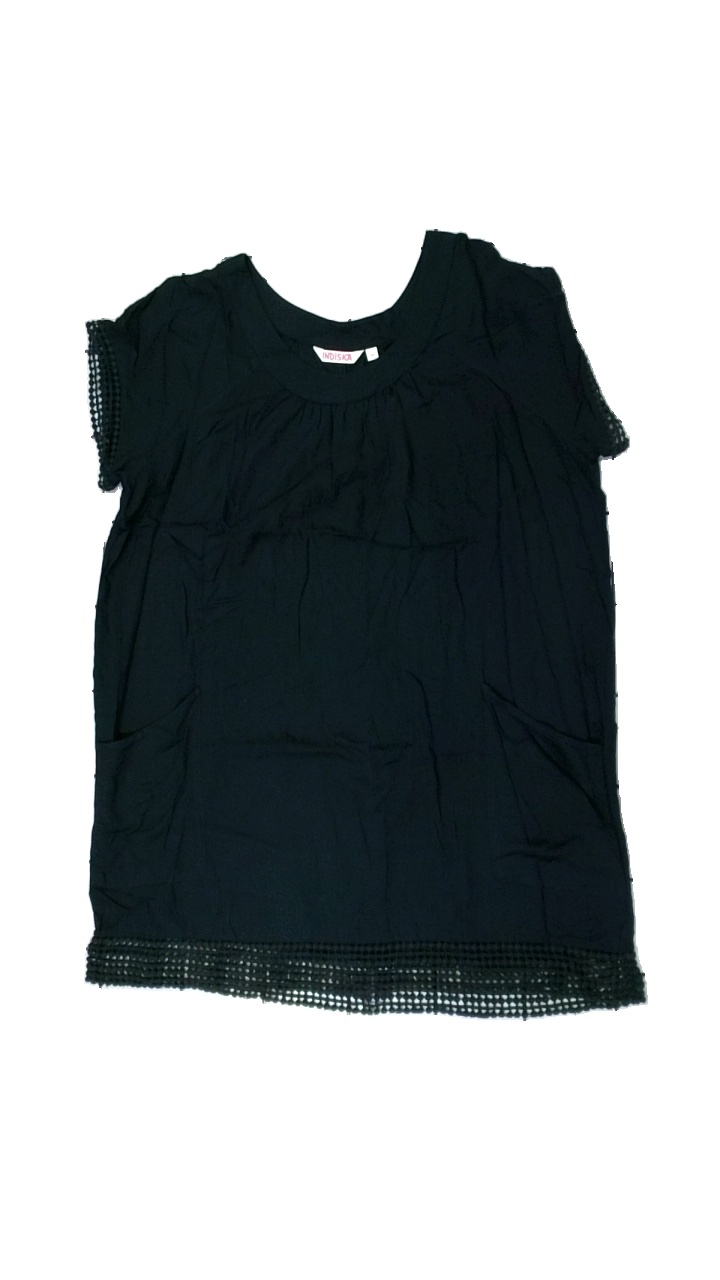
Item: Tunic (Ladies)
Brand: Indiska
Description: svart tunika med spets detaljer vid muffarna
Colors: Black
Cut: Regular
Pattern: Lace
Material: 100% viscose
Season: Summer
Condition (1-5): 5
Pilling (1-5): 5
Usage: Reuse
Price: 50-100